Trevon Coley

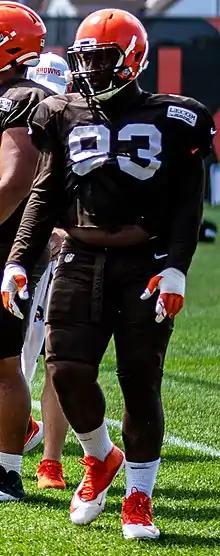
Coley with the Cleveland Browns in 2019

Trevon Coley (born July 13, 1994) is an American professional football defensive end. He played college football at Florida Atlantic. He has previously played for the Washington Redskins, Indianapolis Colts, Cleveland Browns, Baltimore Ravens, and New York Jets.